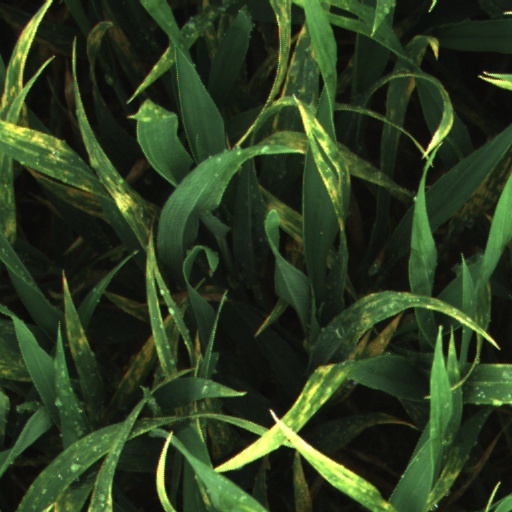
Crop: wheat